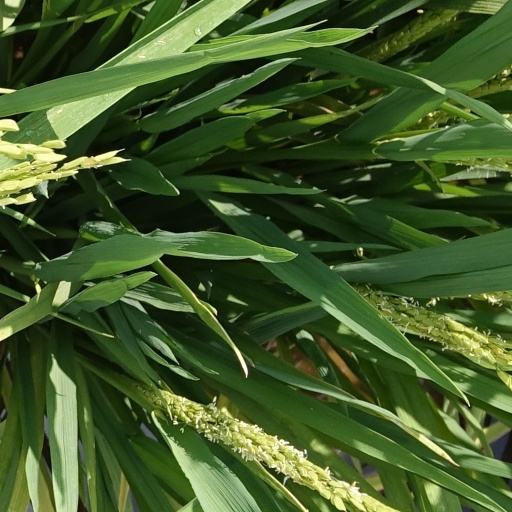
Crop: rice